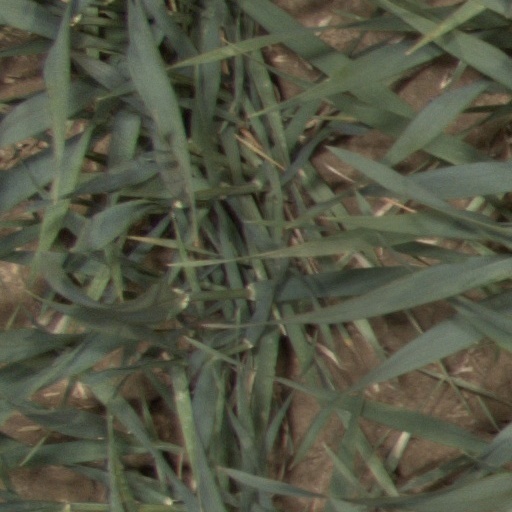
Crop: wheat